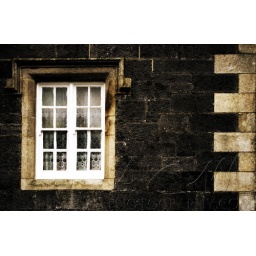
A stone window at a train station in rural Ireland.